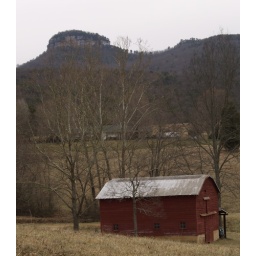
Old red bank barn miirroed under Pilot Mountain; located beside US52S (of Mount Airy, North Carolina)